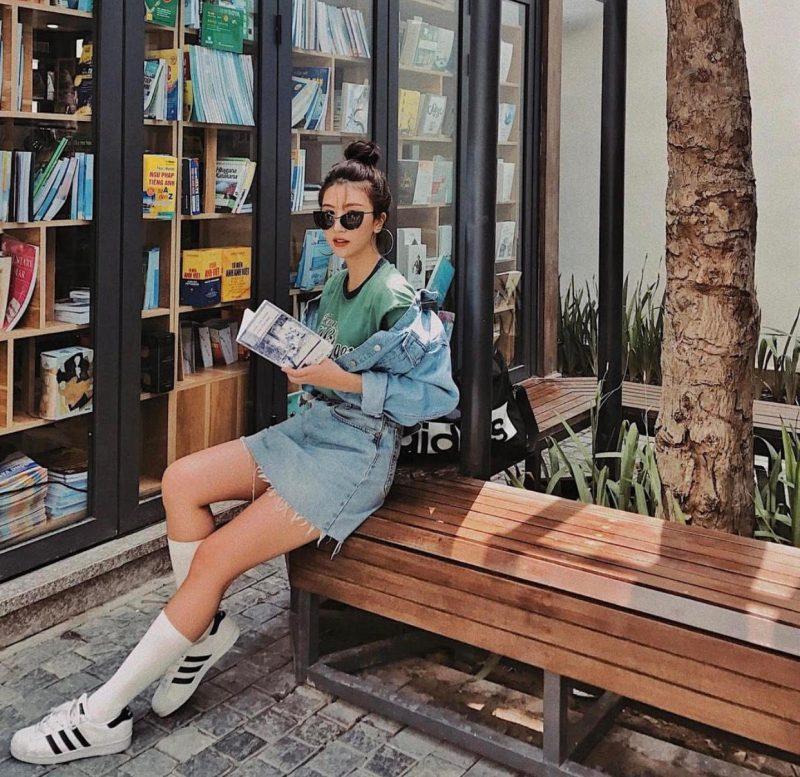
có một cô gái đang ngồi trên chiếc ghế dài